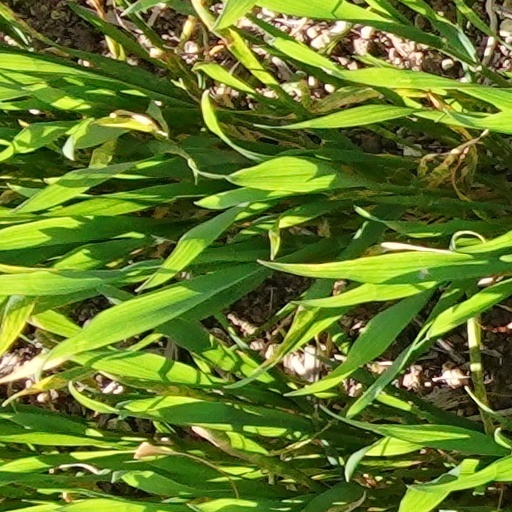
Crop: wheat